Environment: real
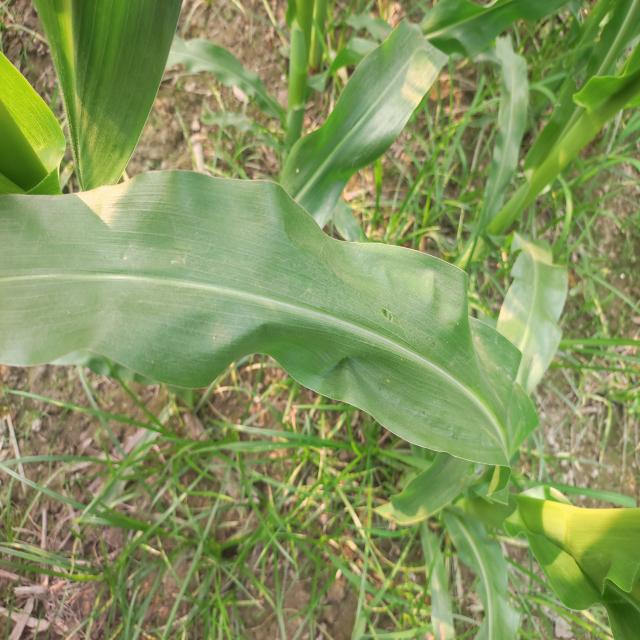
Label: fall_armyworm